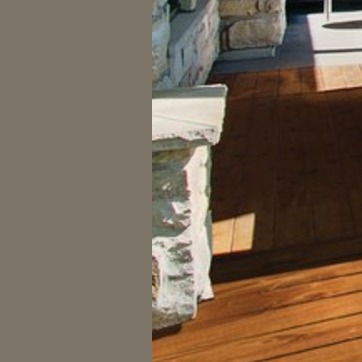
Material: stone